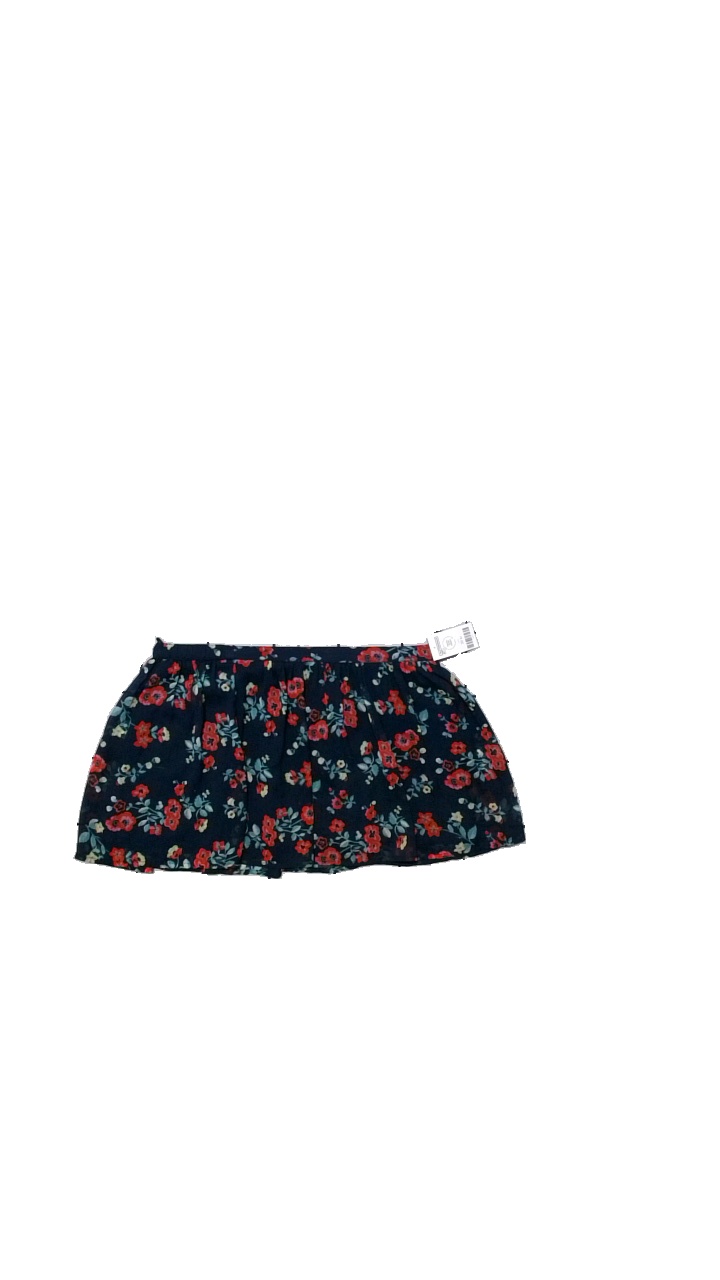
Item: Skirt (Ladies)
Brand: Hollister (abercomb & Fitch)
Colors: Red, Blue, Multicolor
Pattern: Floral print
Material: Shell 100% polyester, Lining 100% viscose
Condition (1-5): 5
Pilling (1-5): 5
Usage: Reuse
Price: <50